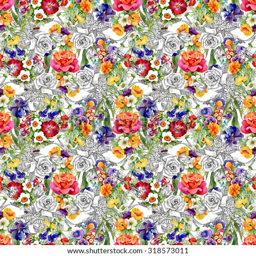
watercolor seamless pattern on gray background with roses , violets and other flowers .